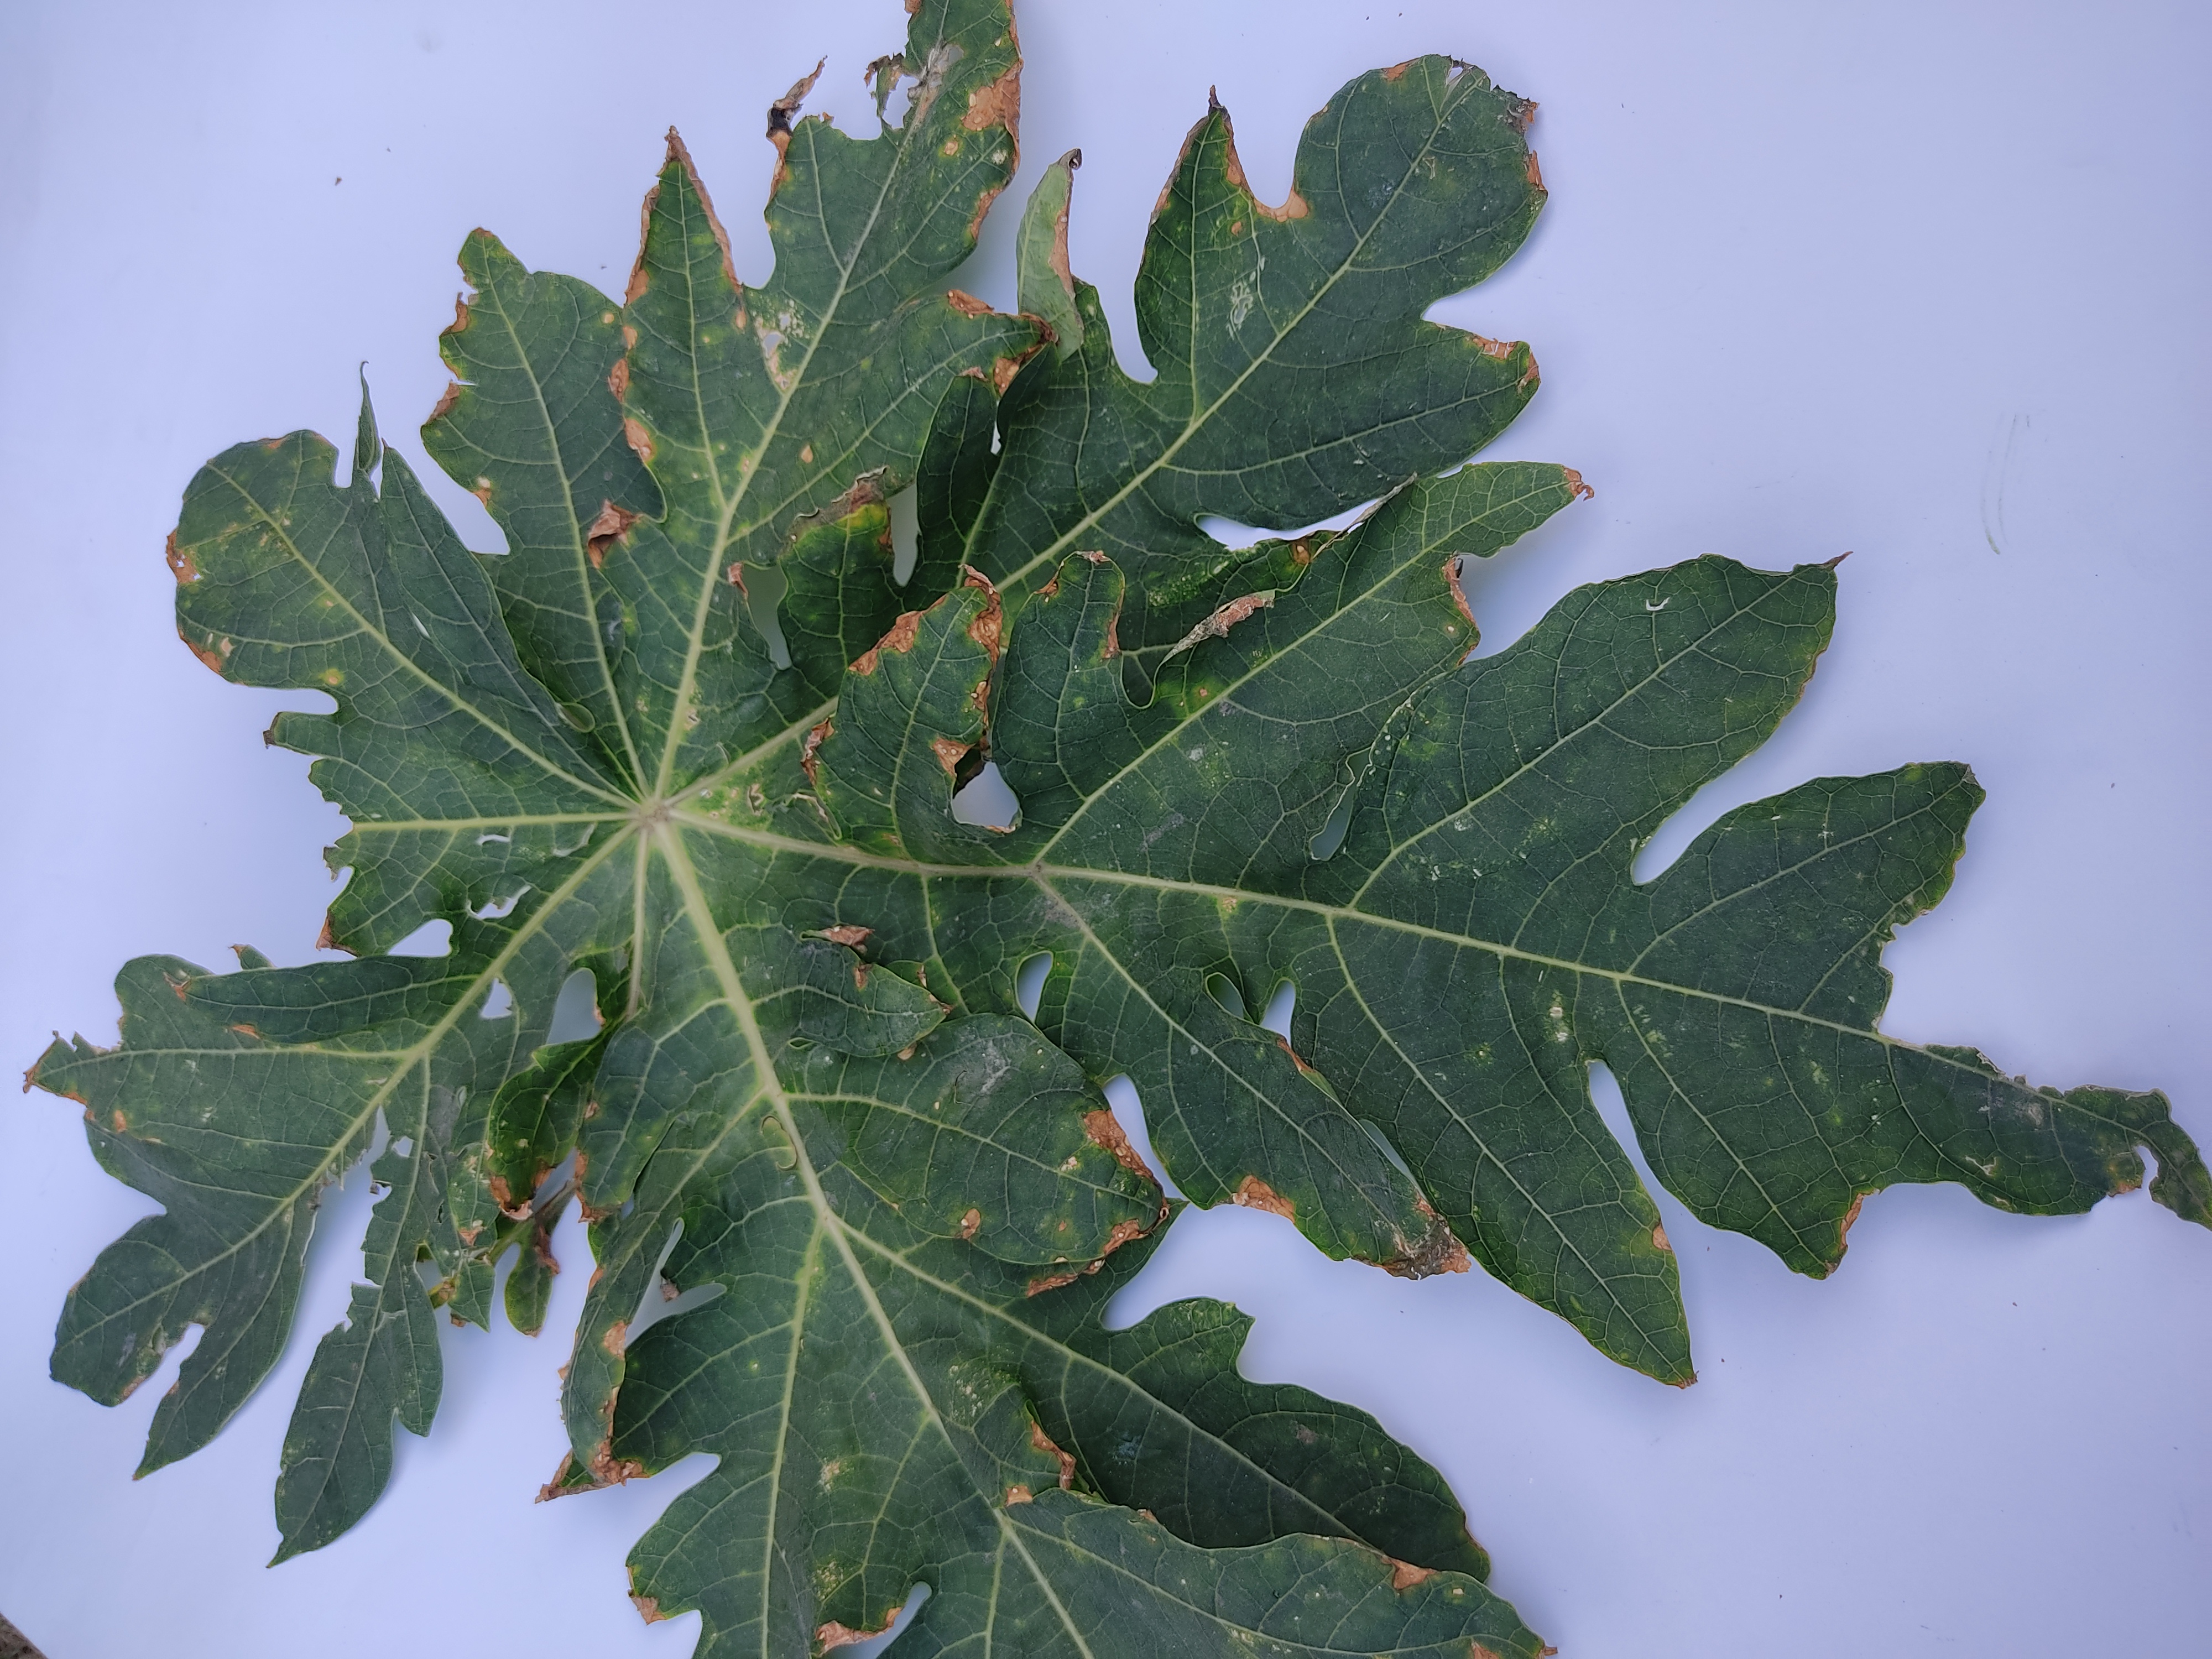
Label: Mite Disease